Polish–Russian War (1609–1618)

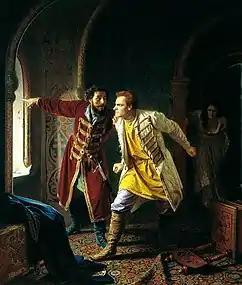
Last minutes of False Dmitry I by Carl Wenig, painted in 1879. False Dmitry tried to flee from the plotters through a window but broke his leg and was shot. After cremation his ashes were shot from a cannon towards Poland.

Dmitry attracted a number of followers, formed a small army, and, supported by approximately 3500 soldiers of the Commonwealth magnates' private armies and the mercenaries bought by Dmitriy's own cash, rode to Russia in June 1604. Some of Godunov's other enemies, including approximately 2,000 southern Cossacks, joined Dimitry's forces on his way to Moscow. Dmitriy's forces fought two engagements with reluctant Russian soldiers; his army won the first at Novhorod-Siverskyi, soon capturing Chernigov, Putivl, Sevsk, and Kursk, but badly lost the second Battle of Dobrynichi and nearly disintegrated. Dmitry's cause was only saved by the news of the death of Tsar Boris Godunov.